Hashemite University

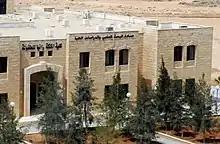
Queen Rania Faculty for Childhood beside Deanship of Scientific Research

The Faculty was established in 2002, as the first faculty dedicated to early childhood education and services in Jordan. The main goal of the Faculty is to equip and provide highly qualified graduates who are professionally and ethically ready to work with children and their families locally and regionally.